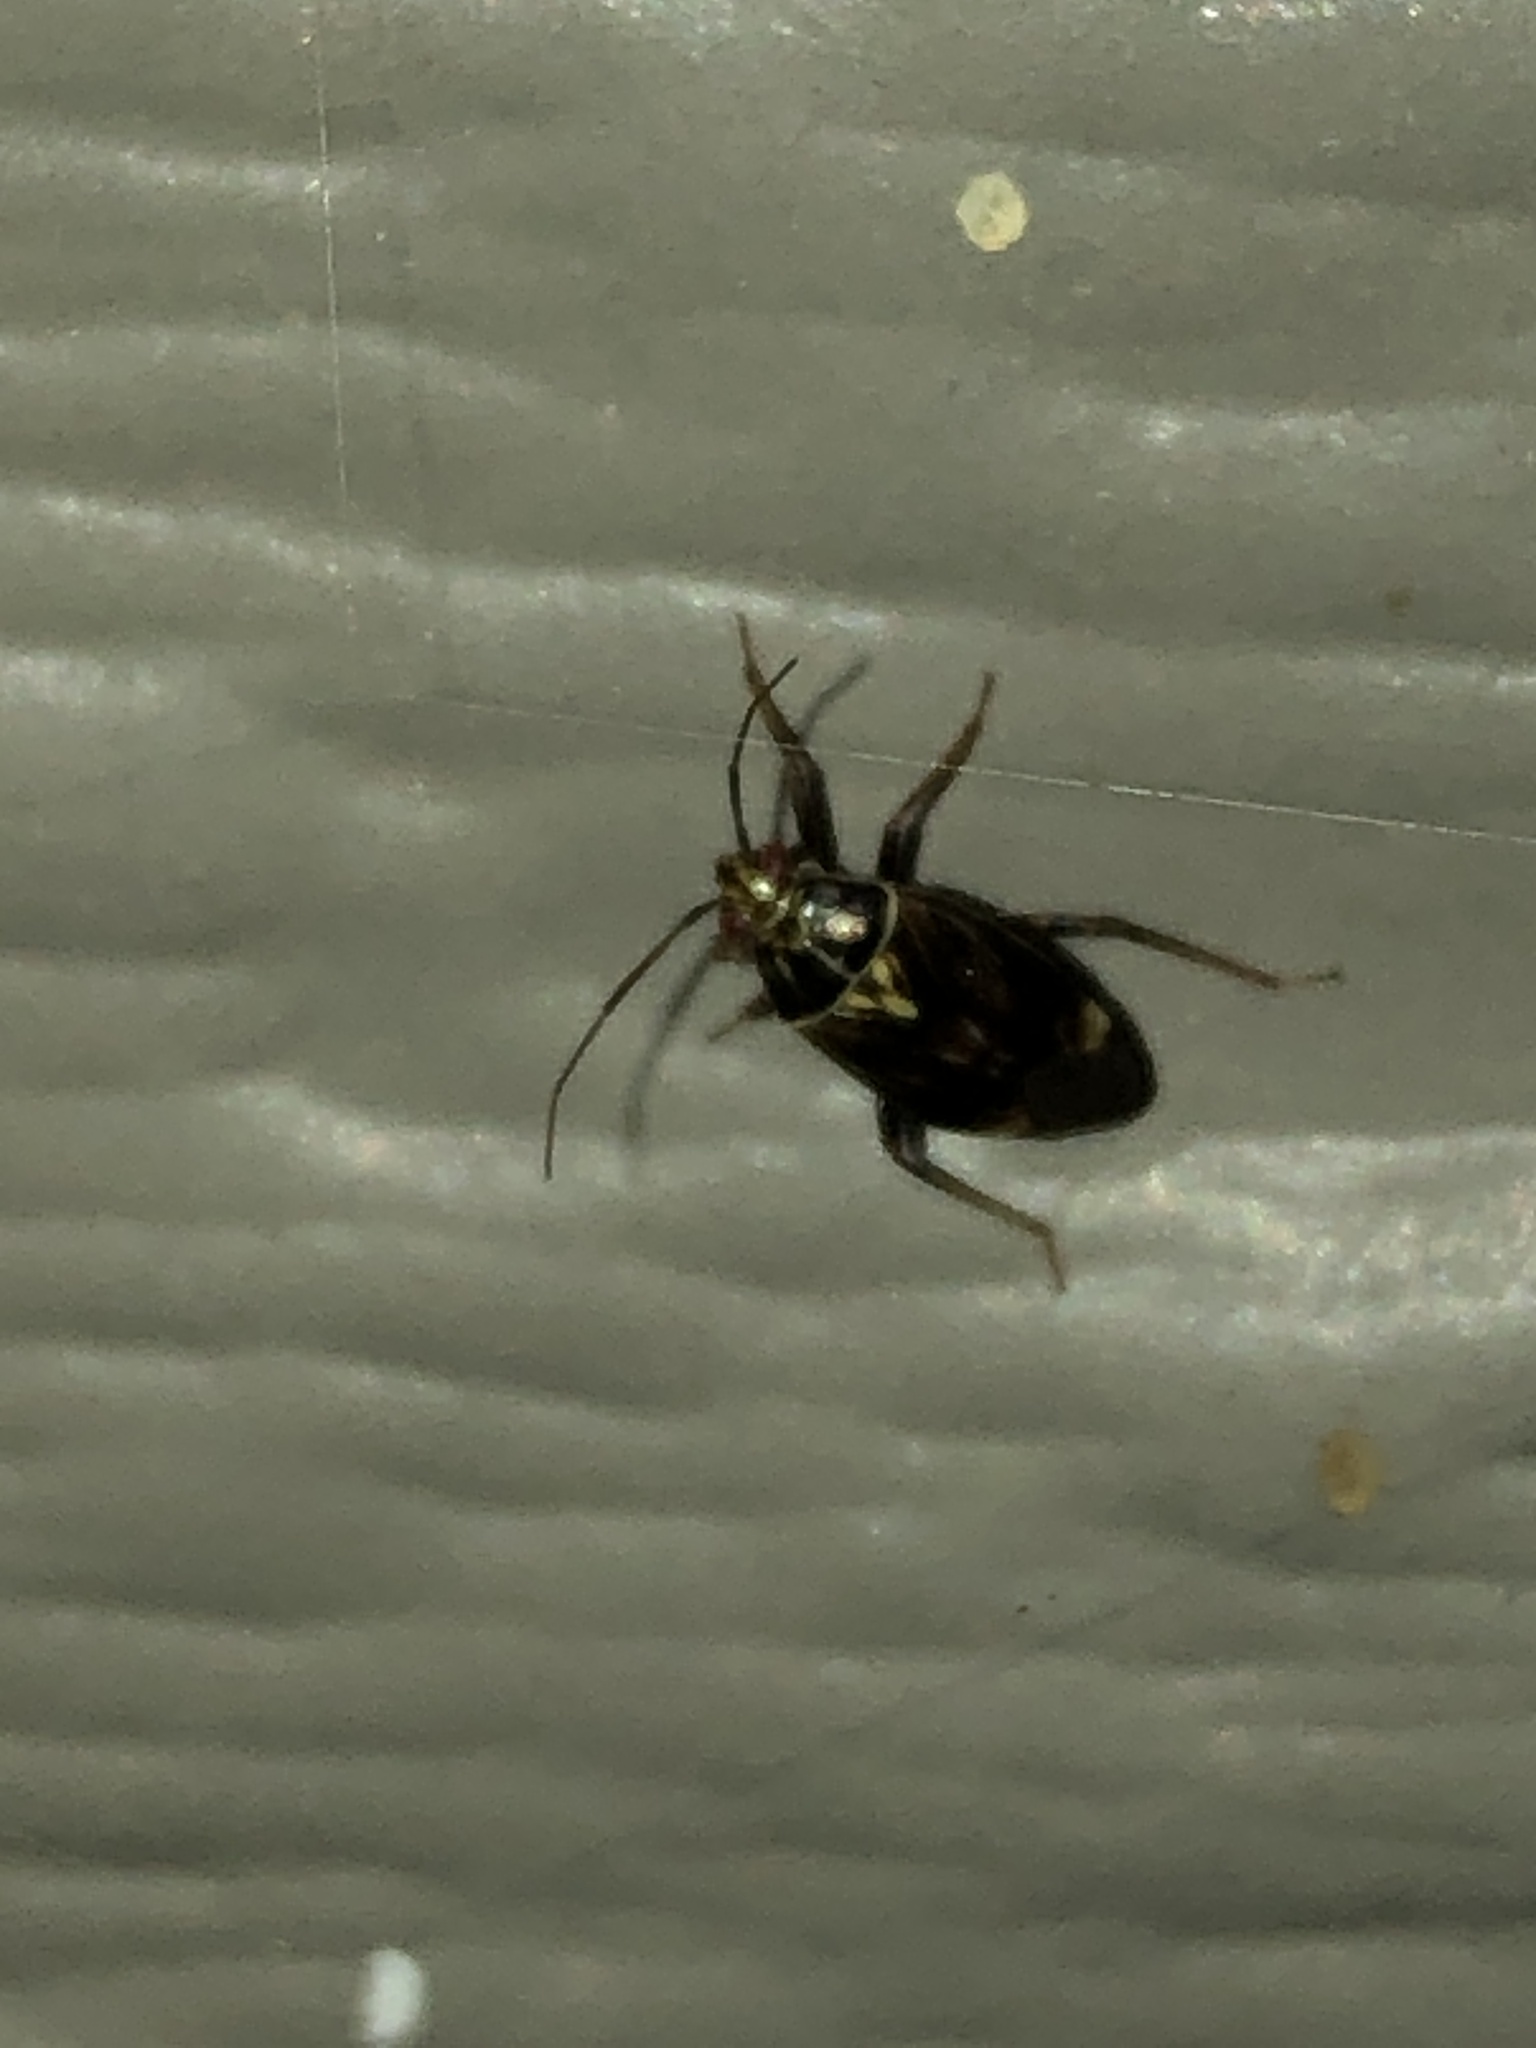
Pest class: lygus_bug